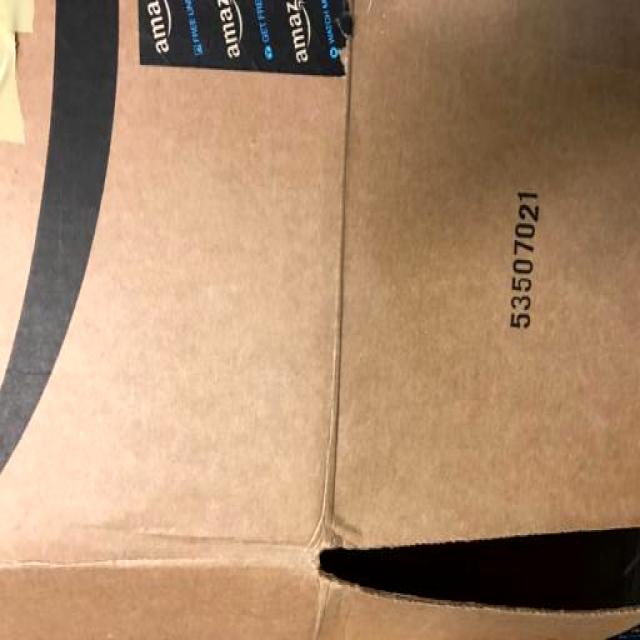
Label: Cardboard